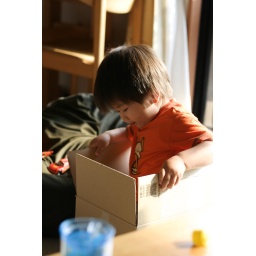
a boy in the box again